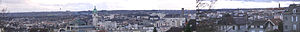
Limoges / Galleri
Panorama over Limoges
Limoges er en by i det centrale/vestlige Frankrig, beliggende vest for Massif Central, hvor floden Vienne løber igennem den. Den er hovedby for departementet Haute-Vienne og for regionen Limousin. Indbyggerne hedder på fransk: Limougeauds/ Limougeaudes og på occitansk: Lemòtges, Limòtges.